Alex Cobb

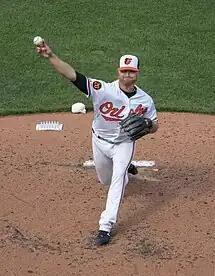
Cobb with the Baltimore Orioles in 2019.

On March 20, 2018, Cobb agreed to a four-year deal worth $57 million with the Baltimore Orioles. On September 23, he aggravated a blister, keeping him out for the remainder of the season.